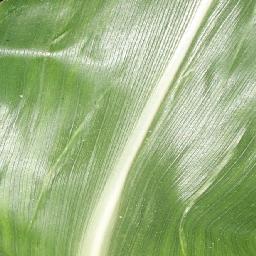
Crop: corn
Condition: (maize)_healthy